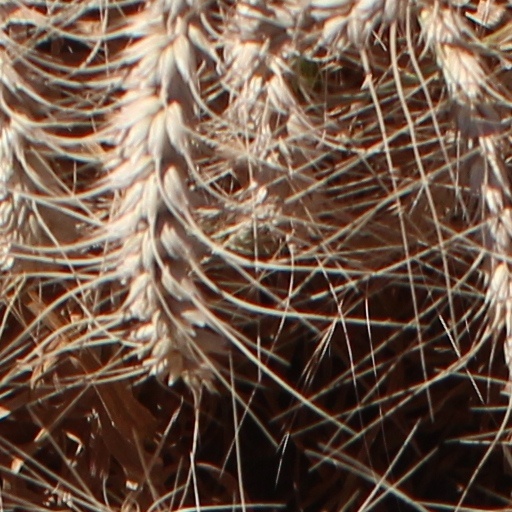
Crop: wheat